Sly 2: Band of Thieves

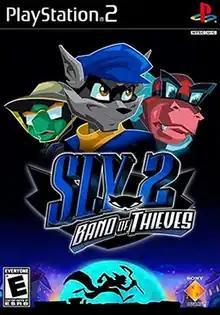
North American box art

Sly 2: Band of Thieves is a 2004 stealth action video game developed by Sucker Punch Productions and published by Sony Computer Entertainment for the PlayStation 2. It is the second installment of the "Sly Cooper" series and the sequel to "Sly Cooper and the Thievius Raccoonus".